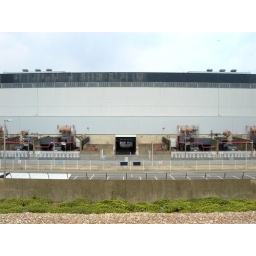
The seaward machine shed at Dungeness A. The beach is in the foreground.